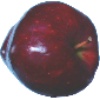
Label: red_delicious_apple